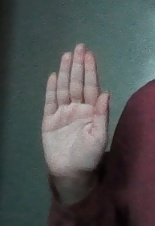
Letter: seen